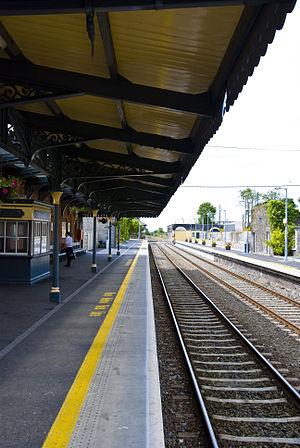
La gare d'Athenry est la gare ferroviaire d'Athenry dans le comté de Galway en Irlande.